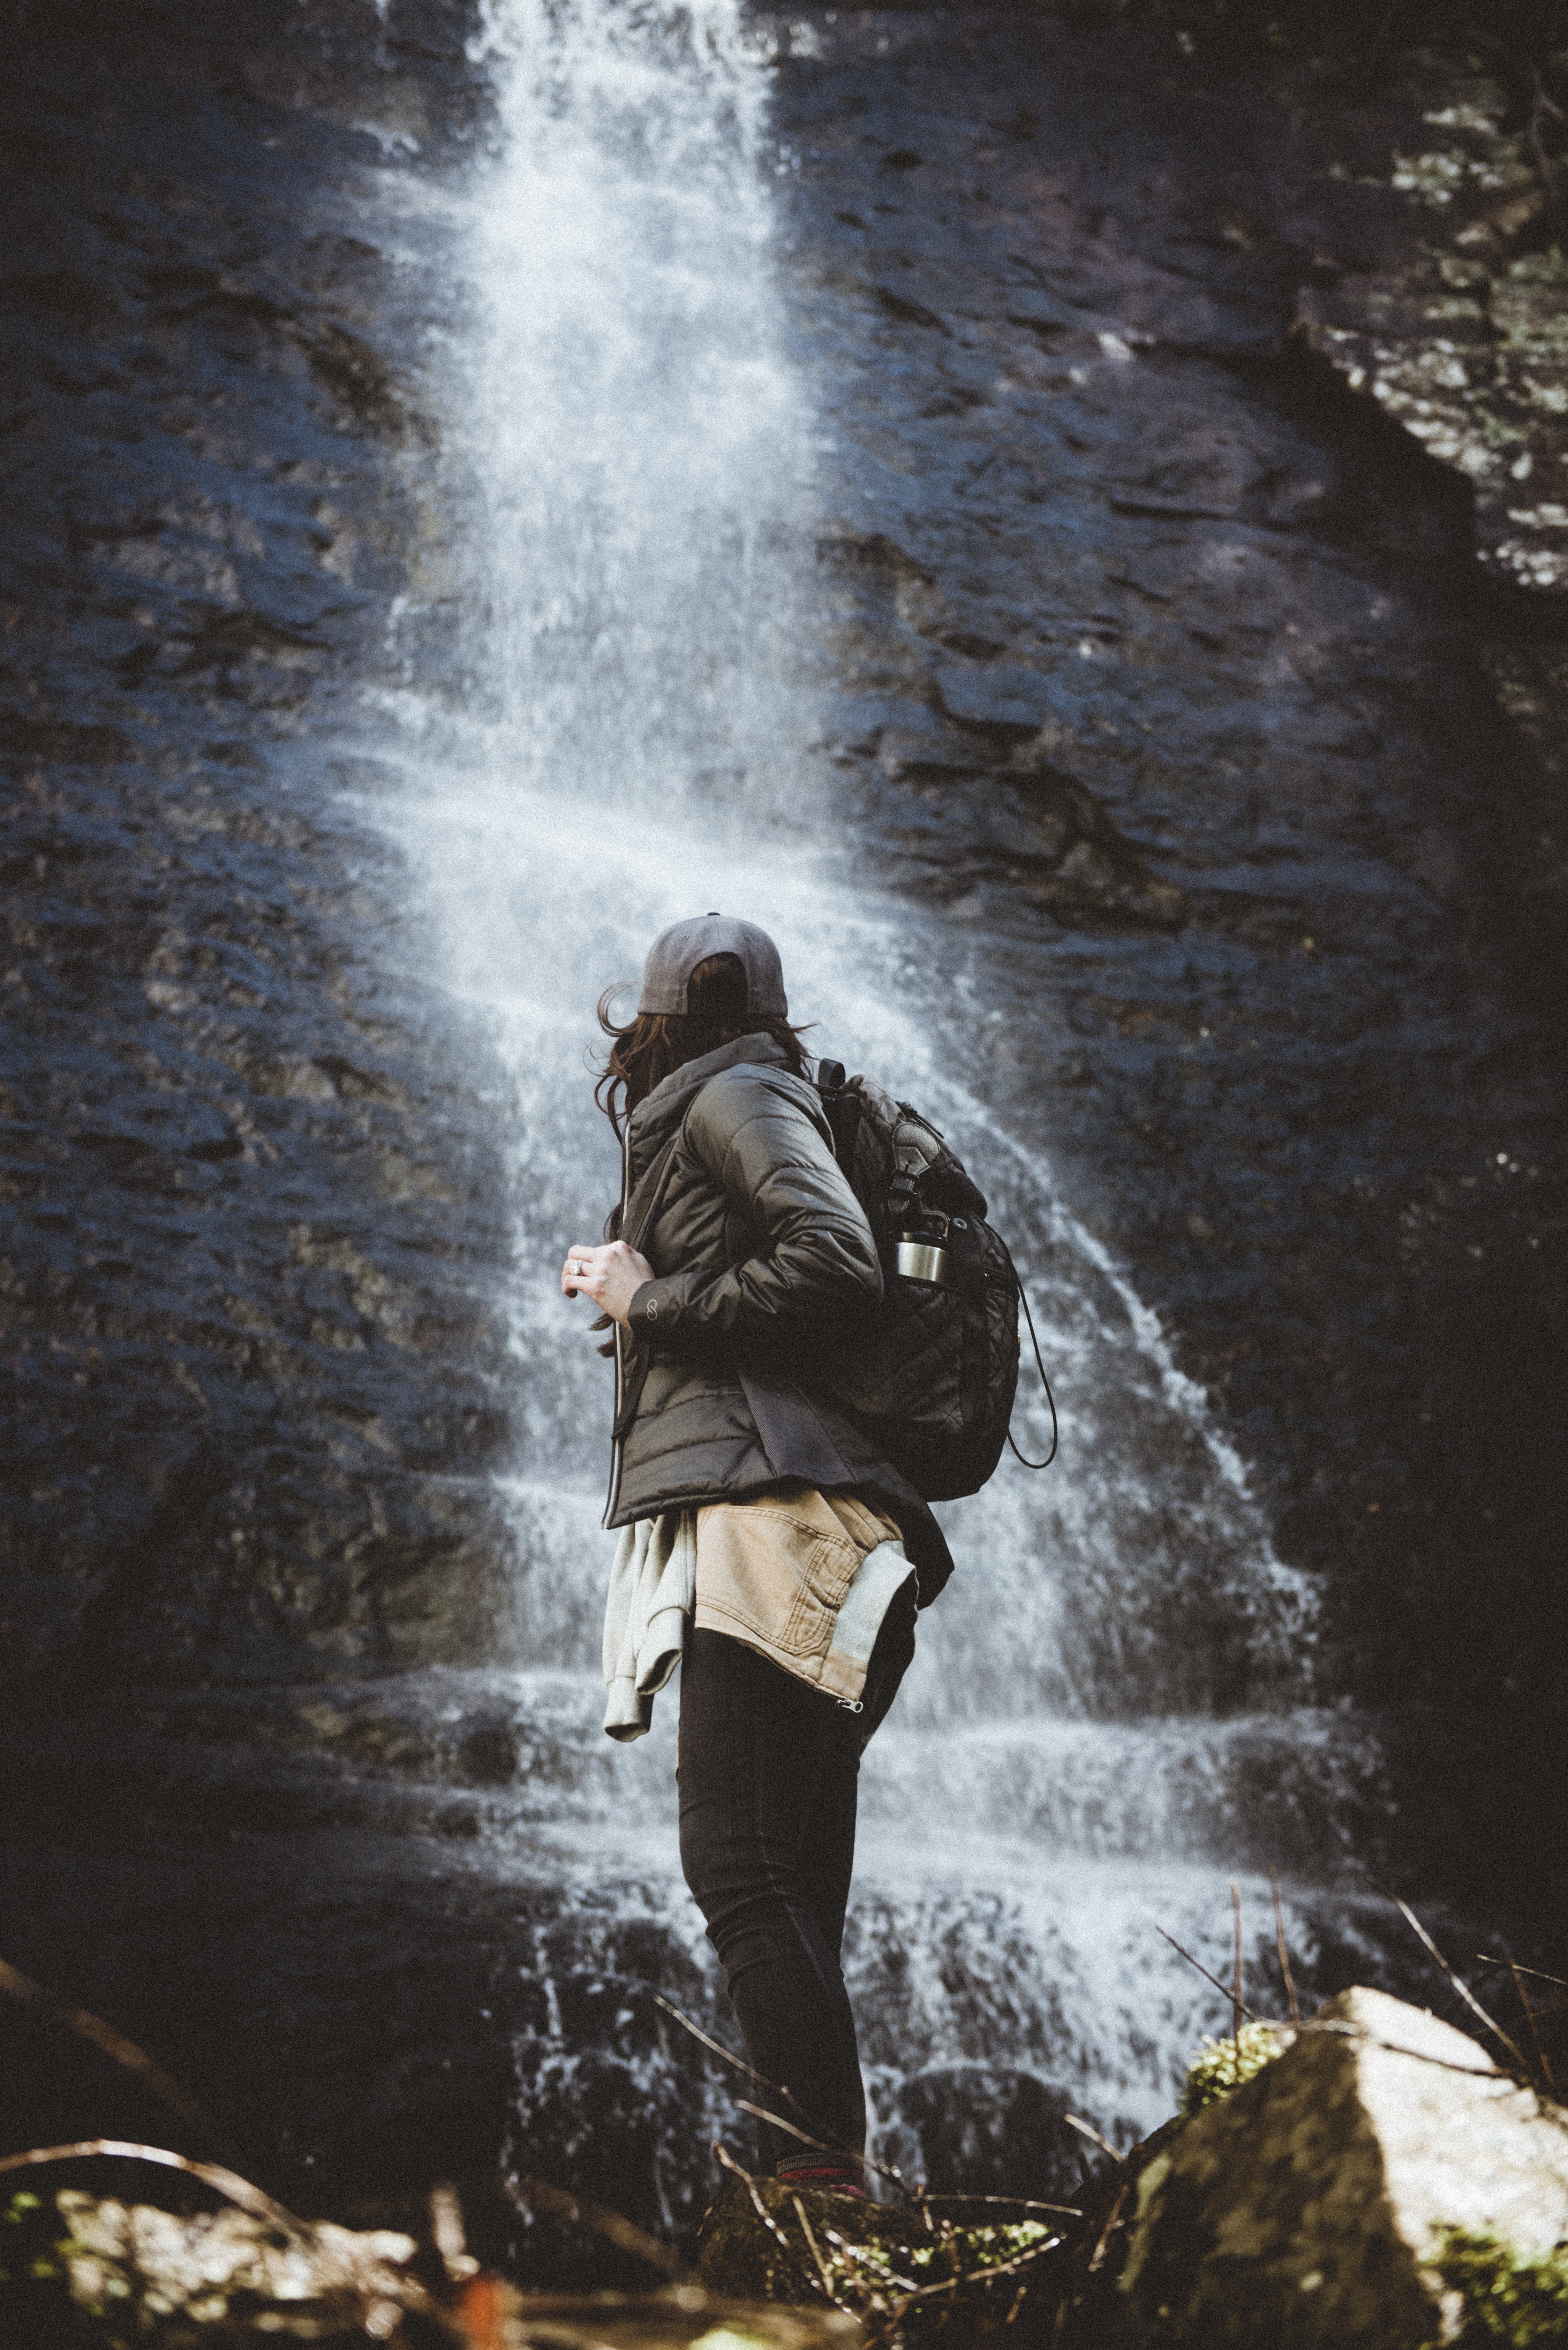
water, rock, waterfall, walking, winter, sunlight, wave, adventure, backpack, reflection, hike, rucksack, carrying, water feature